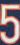
Number: 5